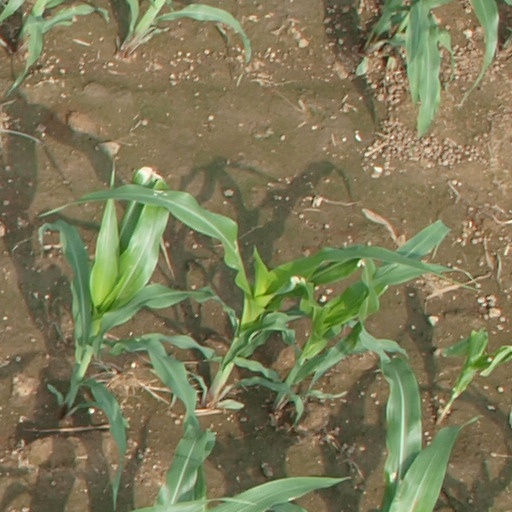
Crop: maize; corn